Japanese sandfish

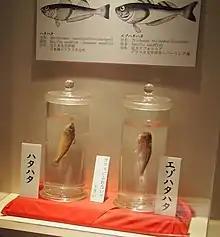
Wet specimens of Hatahata and Ezo hatahata at Oga Aquarium Gao

The Japanese sandfish was classified under the Perciformes (perch-likes) order, Trachinoidei suborder, and Trichodontidae (sandfishes) family. However, mitochondrial DNA analysis indicates that the Trichodontidae is classified within the suborder Cottoidei of the Scorpaeniformes order.